Claíomh Solais

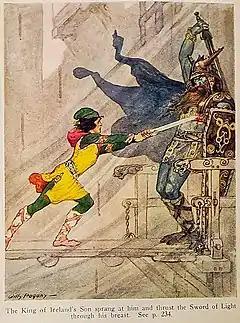
The King of Ireland's Son thrusts the sword of light.

Below are the lists of tales where the sword of light occurs. Kittredge's sigla (K J L C O'F H c m) are given in boldface: